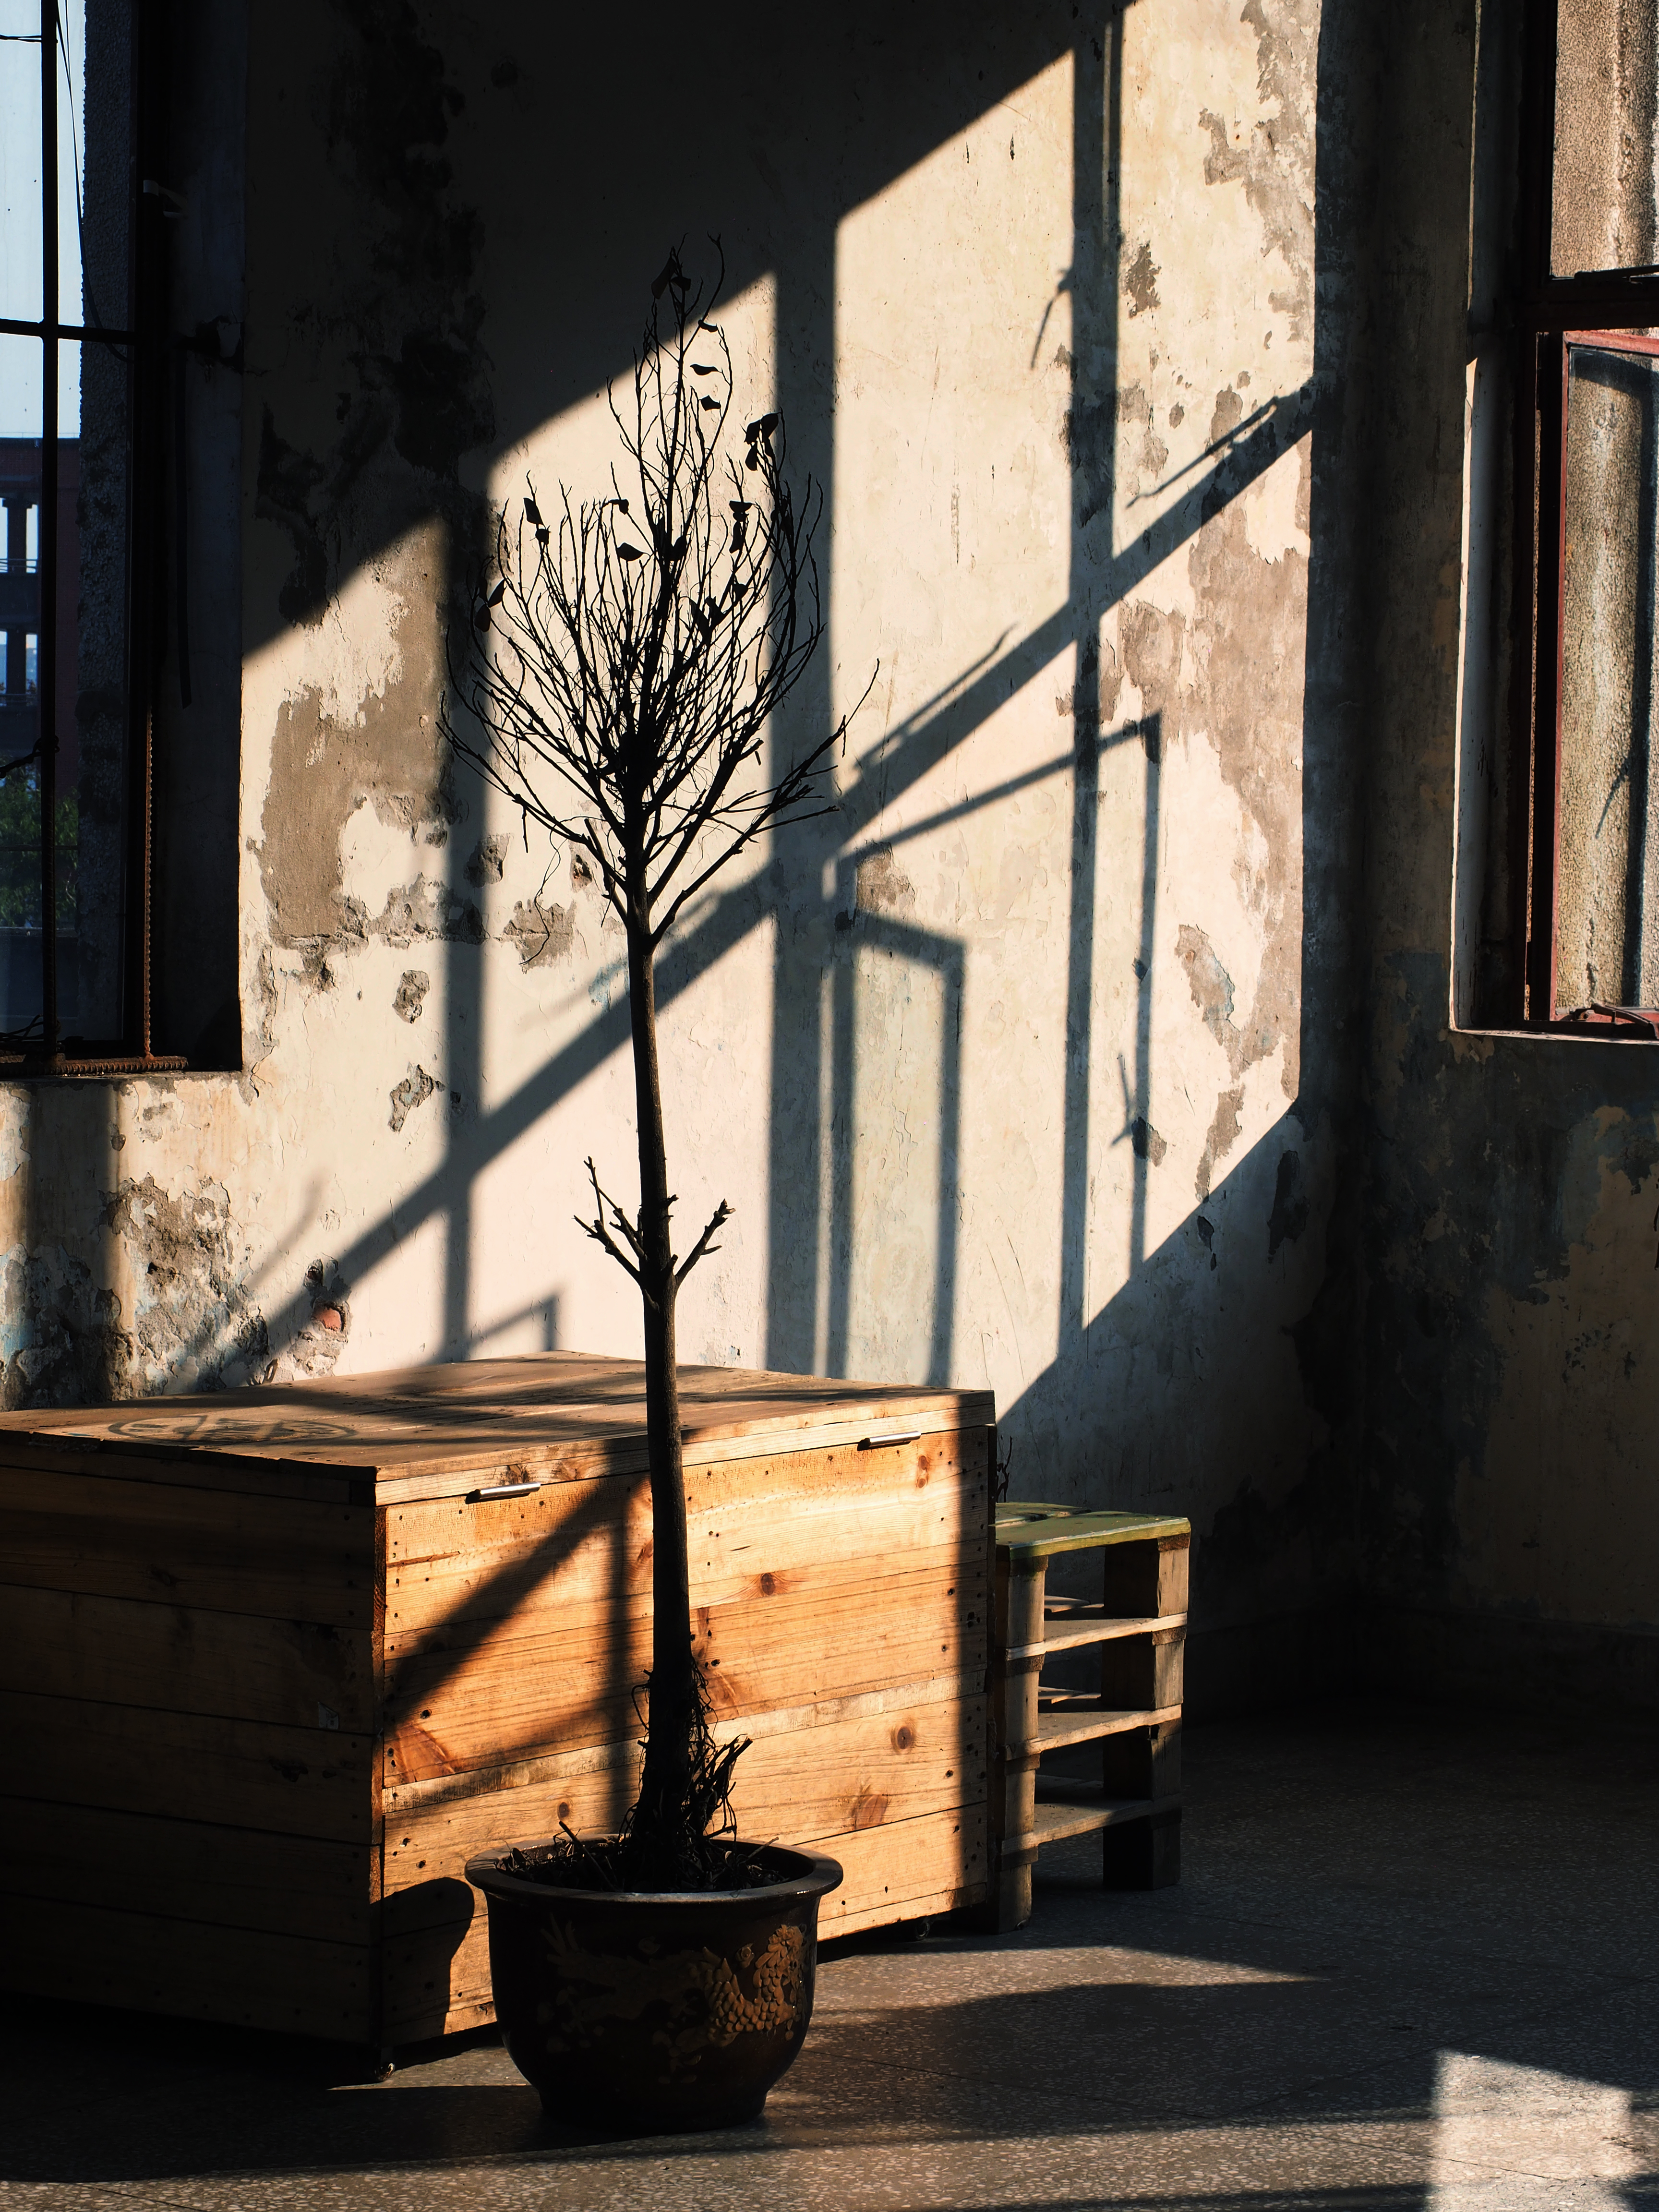
tree, shadow, light, window, wall, sunlight, daytime, architecture, Tints and shades, atmosphere, iron, house, Material property, branch, black and white, daylighting, wood, still life photography, building, plant, facade, street, door, stairs, monochrome, interior design, glass, still life, shade, city